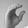
ASL letter: C